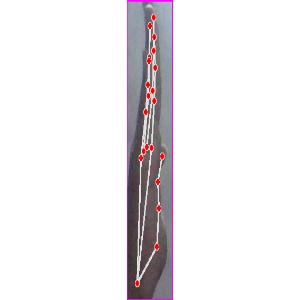
अक्षर: द